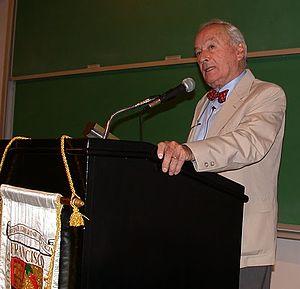
Manuel Ayau, né le 27 décembre 1925 et mort le 4 août 2010, est un entrepreneur guatémaltèque devenu économiste.